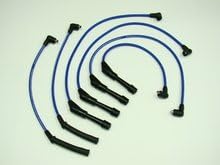
Frontier Xterra 01-04 3.3 SOHC V6 Supercharged Platinum Class Laser Mag Wire Set 28231
Category: Automotive
Designed with stainless steel wire wound over a suppressor style conductor which offers superior performance over OE wire sets.Please check the Amazon Fitment guide for compatibility.Fits Nissan 3.3L SOHC V6 Supercharged Nissan Frontier 2001 to 2004Nissan Xterraa 2002 to 2004
Features: Superior construction for excellent conductivity, high temperature performance, EMI/RFI noise suppression, and durability. | Designed to meet or exceed OEM specifications | Conductor meets SAE J2031 specifications. | Custom fit and specifically manufactured for the vehicle listed. | To insure high quality; the wire set is made in the USA.